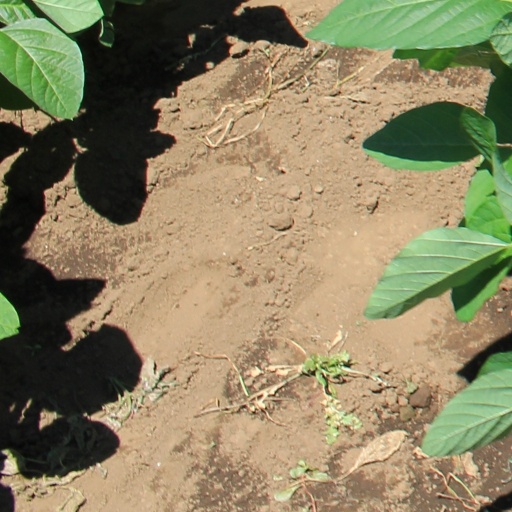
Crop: soybean